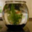
Label: bowl